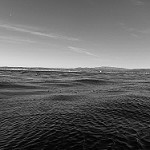
Label: B & W